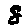
Label: 8